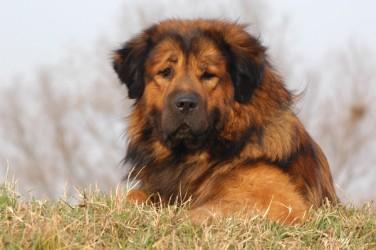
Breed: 205-n000030-Tibetan_mastiff